V. V. Giri

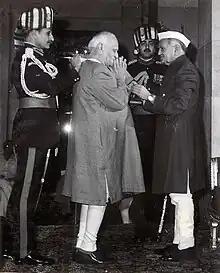
President Fakhruddin Ali Ahmed conferring the Bharat Ratna on Giri

Giri was honoured with India's highest civilian award, the Bharat Ratna, in 1975 for his contributions in the area of public affairs. As president, Giri had suo motu conferred the Bharat Ratna on Prime Minister Indira Gandhi in 1971. Giri was in turn conferred the Bharat Ratna in 1975 on the recommendation of Prime Minister Gandhi, in an act seen as a quid pro quo measure. Giri was the fourth of the six Presidents of India to have been conferred the Bharat Ratna (viz. Rajendra Prasad, Sarvepalli Radhakrishnan, Zakir Husain, V. V. Giri, A. P. J. Abdul Kalam and Pranab Mukherjee).